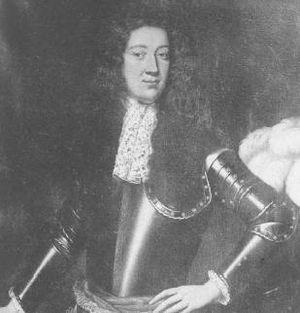
James Johnstone, 3ᵉ comte d'Annandale et Hartfell et 2ᵉ marquis d'Annandale est un homme politique écossais qui a brièvement siégé à la Chambre des communes britannique en 1708 avant d'être disqualifié comme fils aîné d'un pair écossais.